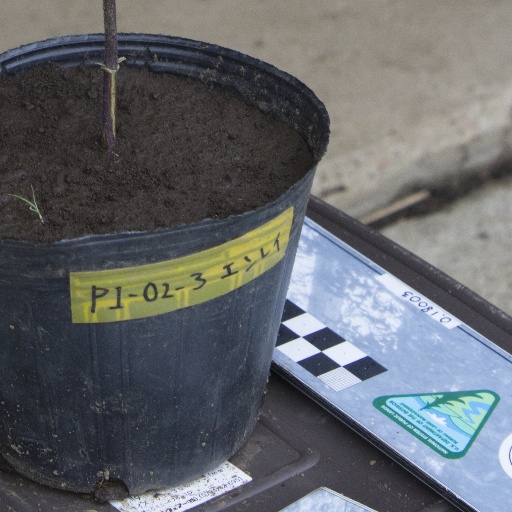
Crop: soybean